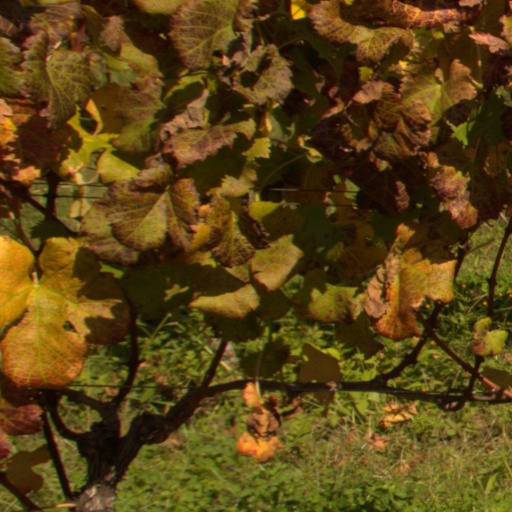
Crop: grape